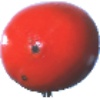
Label: kaki